Rodło

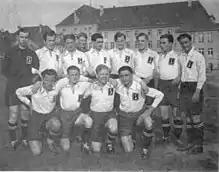
The Union of Poles in Germany football team, with the Rodło displayed prominently on their chests, at the World Polonia Games, 1934

Various Polish football clubs have been named after the Rodło or have utilised it in their club’s badge, such as the formerly East Prussian club Rodło Trzciano. The Lower Silesian club Rodło Granowice, Pomeranian side Rodło Kwidzyn, and Upper Silesian team Rodło Górniki were all formed in 1946. In 1996 another club from the latter region Rodło Opole, was formed.